Allied-occupied Austria

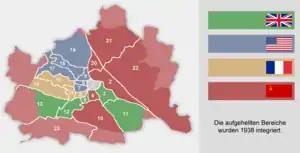
The four sectors of occupation in Vienna

According to Bischof, "no European nation benefited more from the Marshall Plan than Austria." Austria received nearly $1 billion through the Marshall Plan, and half a billion in humanitarian aid. The Americans also refunded all occupation costs charged in 1945–1946, around $300 million. In 1948–1949, Marshall Plan aid contributed 14% of national income, the highest ratio of all involved countries. Per capita, aid amounted to $132 compared to $19 for the Germans but Austria also paid more war reparations per capita than any other Axis state or territory. Total war reparations taken by the Soviet Union including withdrawn USIA profits, looted property and the final settlement agreed in 1955, are estimated between $1.54 billion and $2.65 billion (Eisterer: 2 to 2.5 billion).